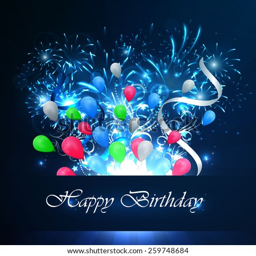
vector illustration of happy birthday card on a bright background